Richsquare Friends Meetinghouse and Cemetery

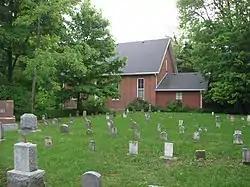
Richsquare Friends Meetinghouse and Cemetery, May 2011

Richsquare Friends Meetinghouse and Cemetery is an historic Quaker meeting house and cemetery located in Franklin Township, Henry County, Indiana. The meeting house was built in 1895, and is a one-story, brick building with a two-story Romanesque Revival style corner tower. A concrete block rear addition was built in 1955. It sits on a limestone foundation and has a steep gable roof. The adjacent cemetery was established in 1832 and remain an active burial ground with over 383 marked graves.